Batman The Escape

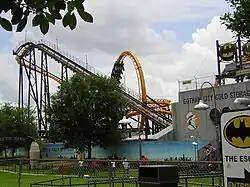
Batman The Escape in 2004 at Six Flags Astroworld.

Batman The Escape was a stand-up roller coaster located at Six Flags AstroWorld in Houston, Texas, United States. Manufactured by Intamin, the ride featured one inversion and originally opened as Shockwave at Six Flags Magic Mountain in 1986. After briefly operating at Six Flags Great Adventure, it was moved a second time to AstroWorld, where it reopened in 1993 as Batman The Escape. The coaster operated there until the park's permanent closure in 2005. The track was eventually moved to Six Flags Darien Lake, placed into storage, and never reassembled.